Bludgeoning Angel Dokuro-chan

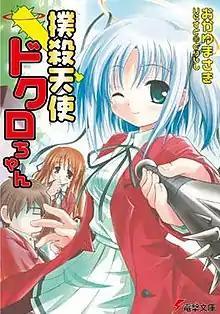
Cover of the first light novel featuring Dokuro Mitsukai (right), Shizuki Minakami and Sakura Kusakabe (left)

is a Japanese light novel series written by Masaki Okayu and illustrated by Torishimo. It centers on a teenage boy and a killer angel from the future who constantly gets him into trouble and kills him violently and repeatedly, often removing his head with her spiked club named "Excaliborg", only to resurrect him seconds later. The novels were first serialized in the "Dengeki hp" magazine published by MediaWorks. Later, a manga version was created, written and illustrated by Mitsuna Ouse serialized in "Dengeki Comic Gao!". Finally, an anime version was adapted and aired in Japan between March and September 2005. A second anime series aired between August and November 2007. In late 2005, a PlayStation 2 game titled "Game ni Natta yo! Dokuro-chan: Kenkō Shindan Daisakusen" was released in Japan.